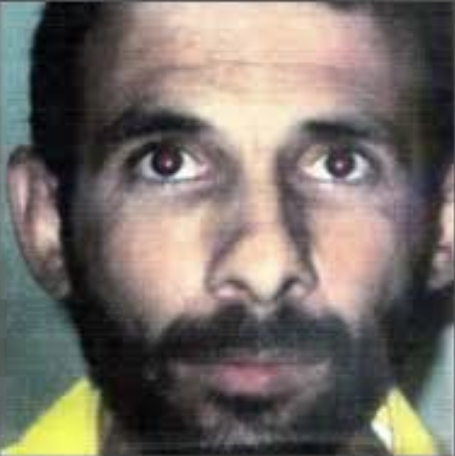
อะบู ฟาฏิมะฮ์ อัลญะฮัยชี

นิอ์มะฮ์ อับด์ นายิฟ อัลญะเบารี () เป็นที่รู้จักจากชื่อในสงครามคือ อะบู ฟาฏิมะฮ์ อัลญะฮัยชี () หรือ อะบู ฟาฏิมะฮ์ อัลญะเบารี เป็นผู้ดูแลการปฏิบัติการของไอซิสในภาคใต้ของอิรักก่อนที่เขาจะย้ายไปที่เมืองคีร์คูกทางตอนเหนือ ปัจจุบันเขาเป็นผู้ควบคุมภูมิภาคยูเฟรทีสใต้และกลางในรัฐอิสลามอิรักและลิแวนต์|รัฐอิสลาม และเป็นสมาชิกระดับอาวุโสของไอเอส
จากข้อมูลที่มีอยู่ระบุว่าตั้งแต่ปี ค.ศ. 2016 อะบู ฟะฏิมะห์ ยังมีชีวิตอยู่ และเป็นส่วนหนึ่งของรัฐอิสลามอิรักและลิแวนต์|รัฐอิสลามวงในที่มีอะบู บักร์ อัลบัฆดาดี เป็นผู้นำ โดยทำหน้าที่เป็นผู้ช่วยของเขาในฐานะผู้นำโดยรวมของอิรัก ทั้งนี้เขาเป็นผู้สืบทอดตำแหน่งต่อจากอะบู มุสลิม อัตเติร์กมานี ผู้เสียชีวิตจากการโจมตีด้วยโดรนของสหรัฐใกล้เมืองโมซุลเมื่อวันที่ 18 สิงหาคม ค.ศ. 2015
== อ้างอิง ==
== แหล่งข้อมูลอื่น ==
* Abu Fatima al-Jaheishi on Counter Extremism Project
หมวดหมู่:สมาชิกรัฐอิสลามอิรักและลิแวนต์จากประเทศอิรัก
หมวดหมู่:บุคคลจากคีร์คูก